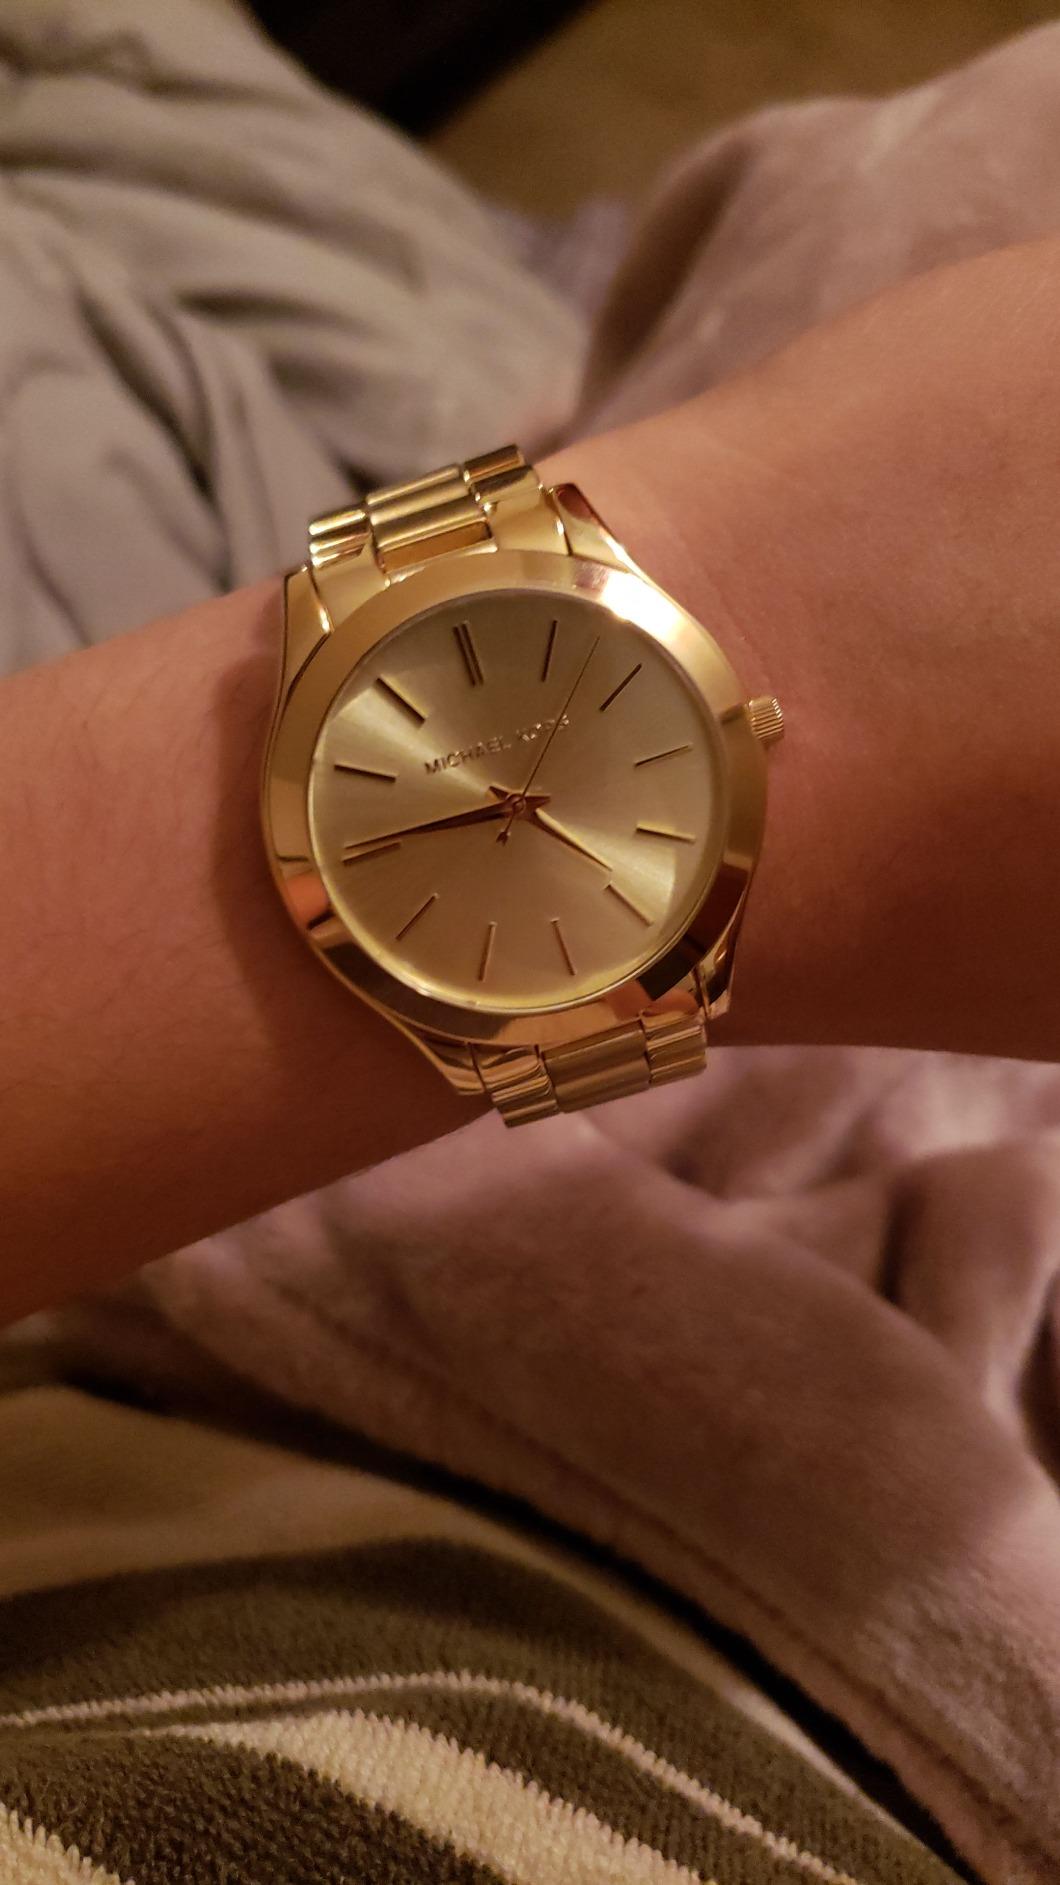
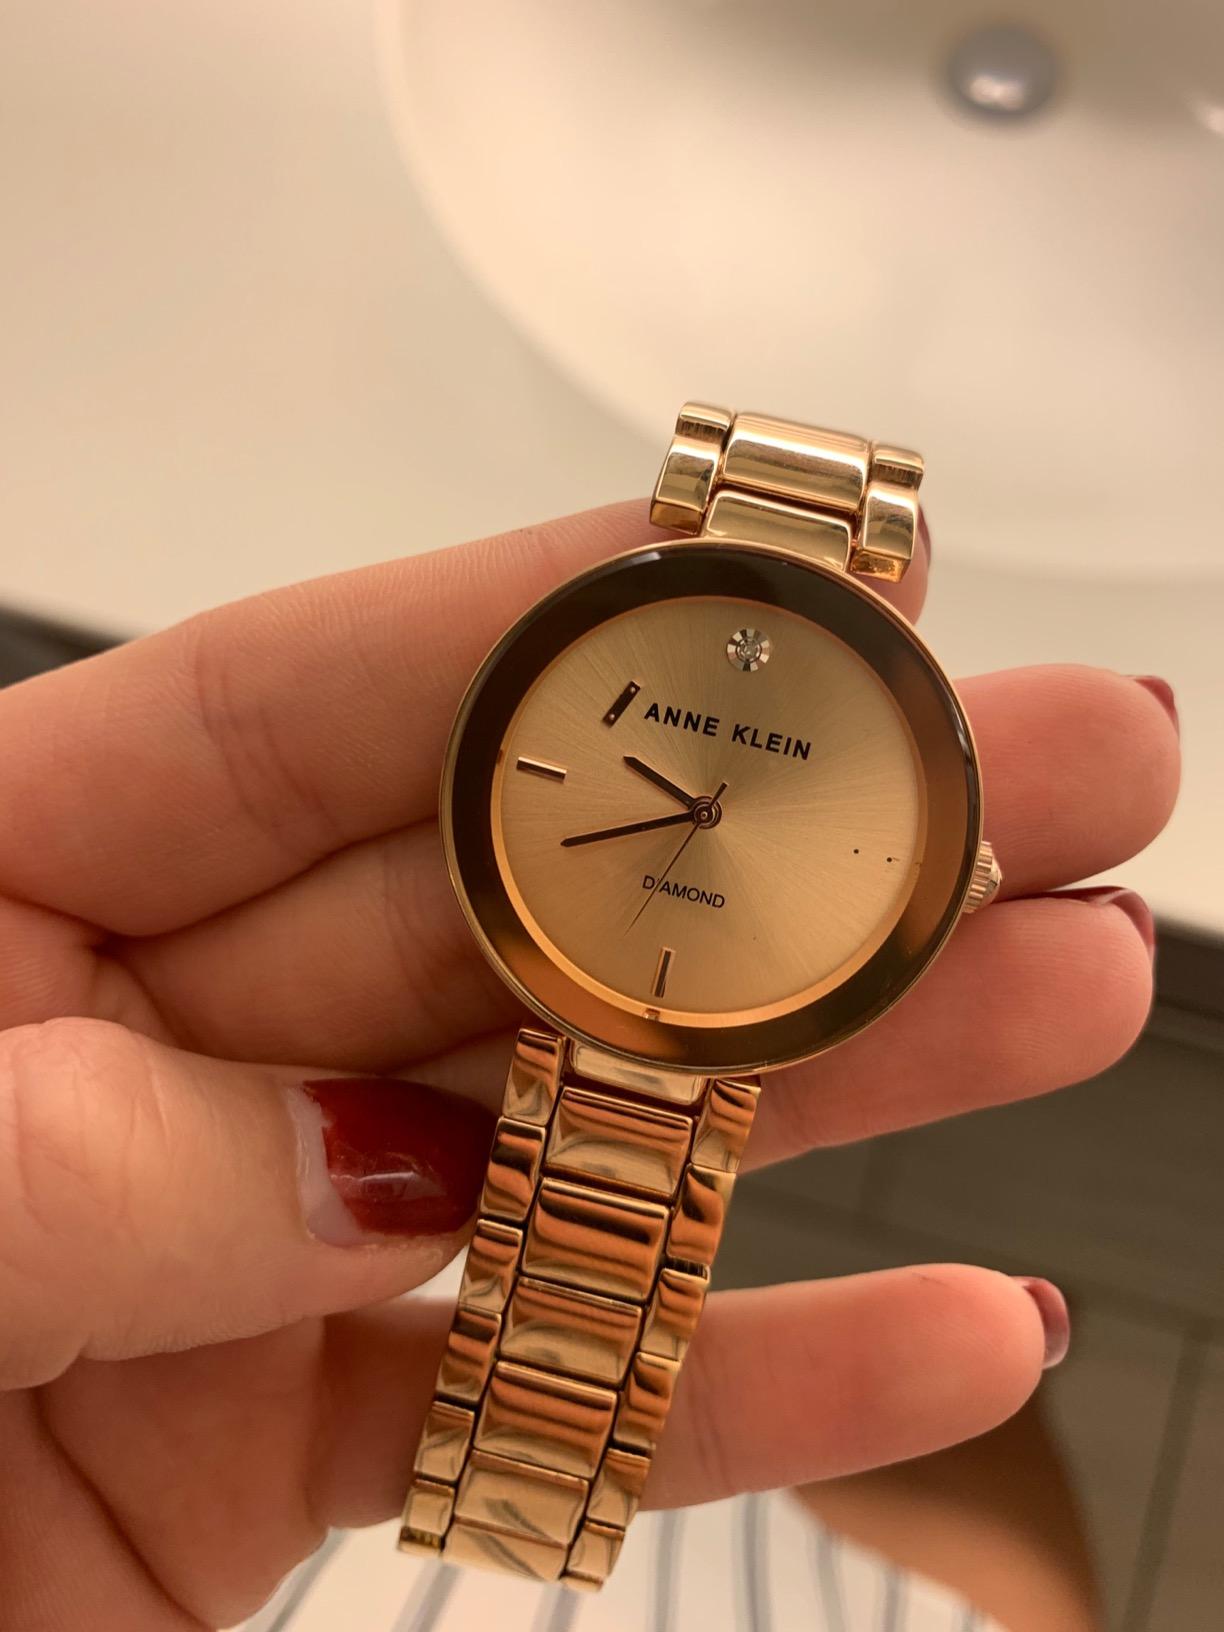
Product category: accessories_watch
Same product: no